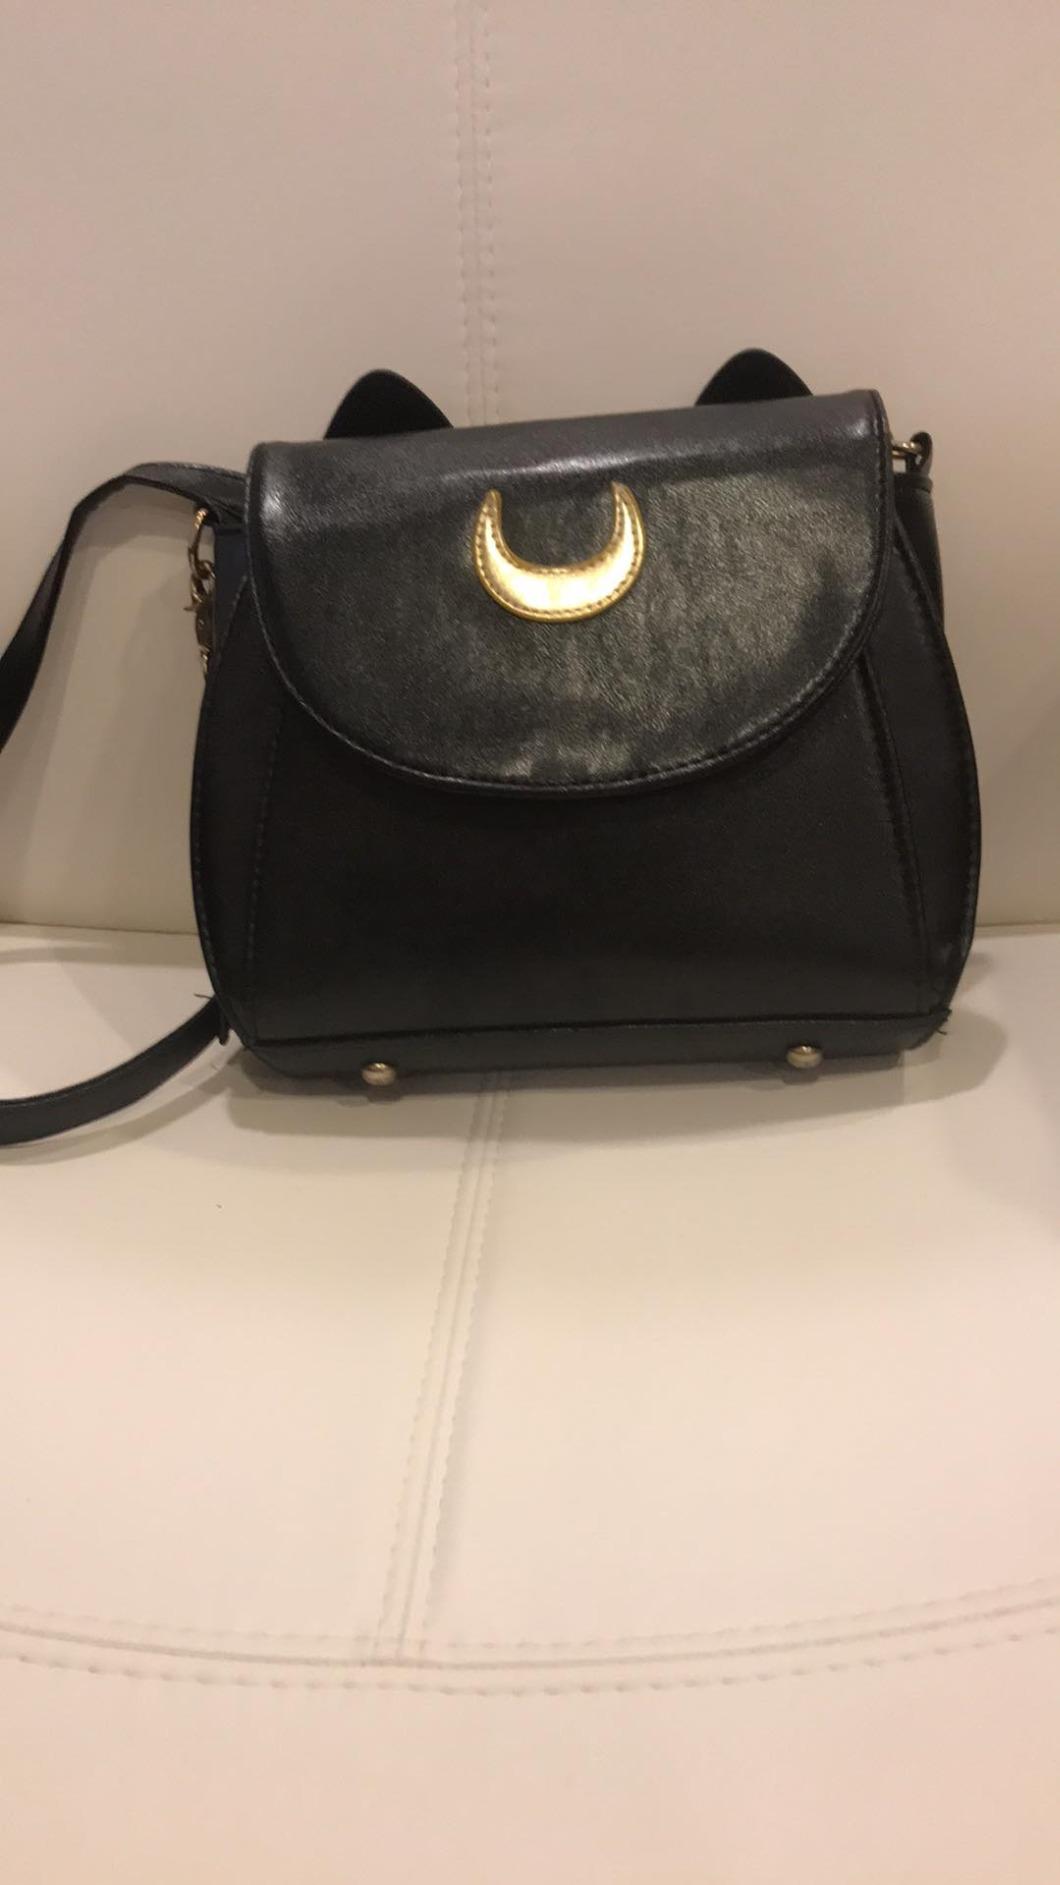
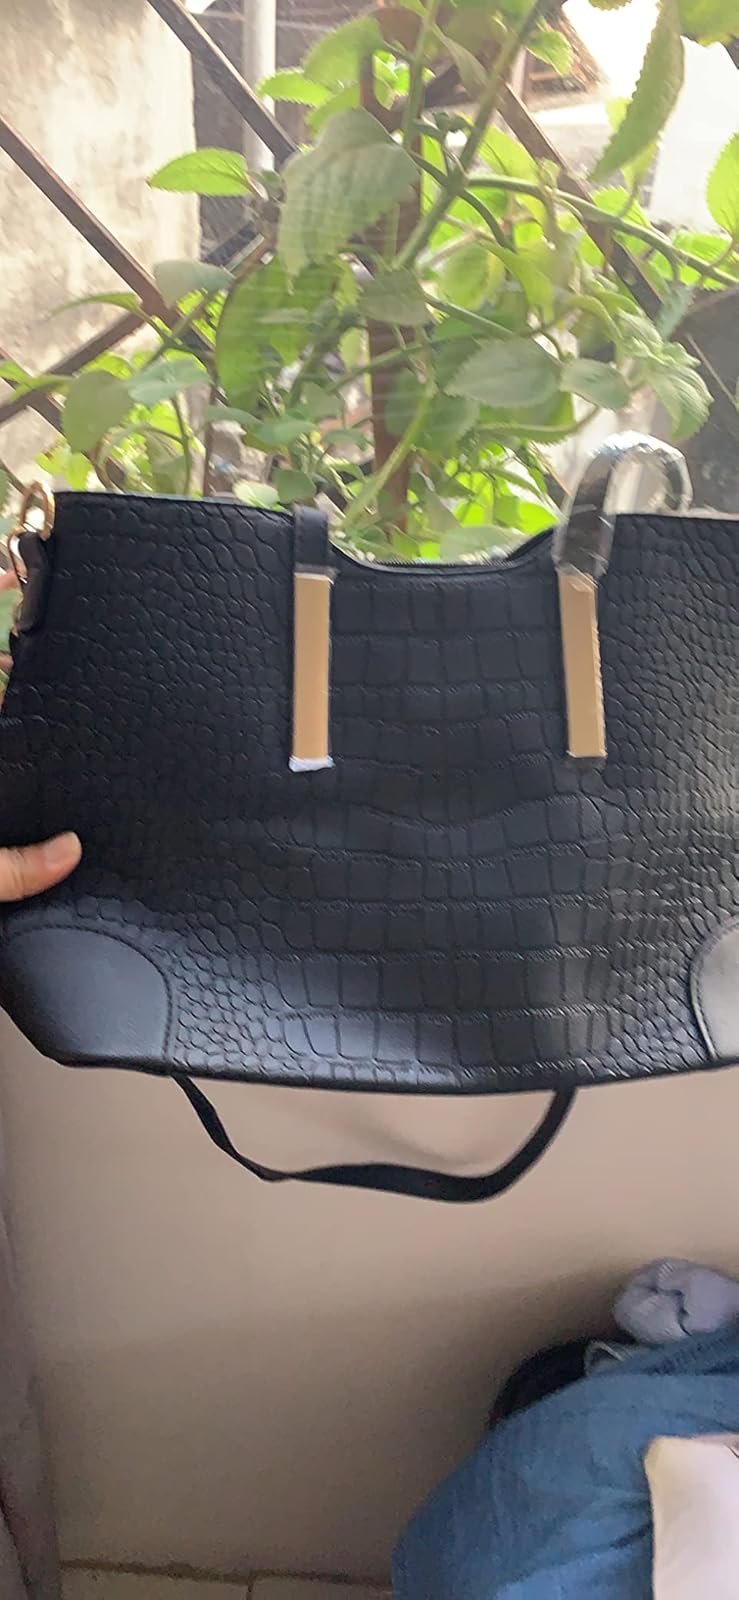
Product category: accessories_handbag
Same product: no